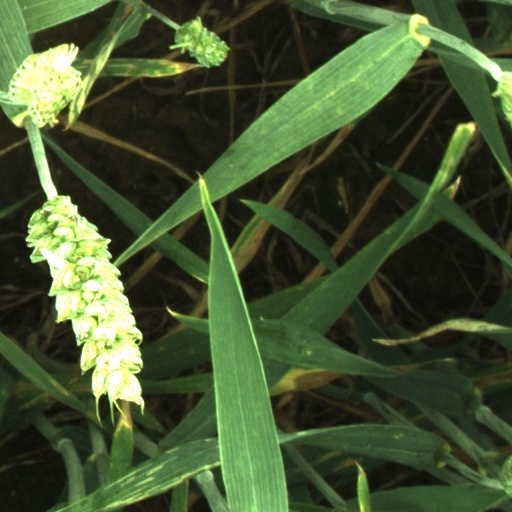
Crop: wheat